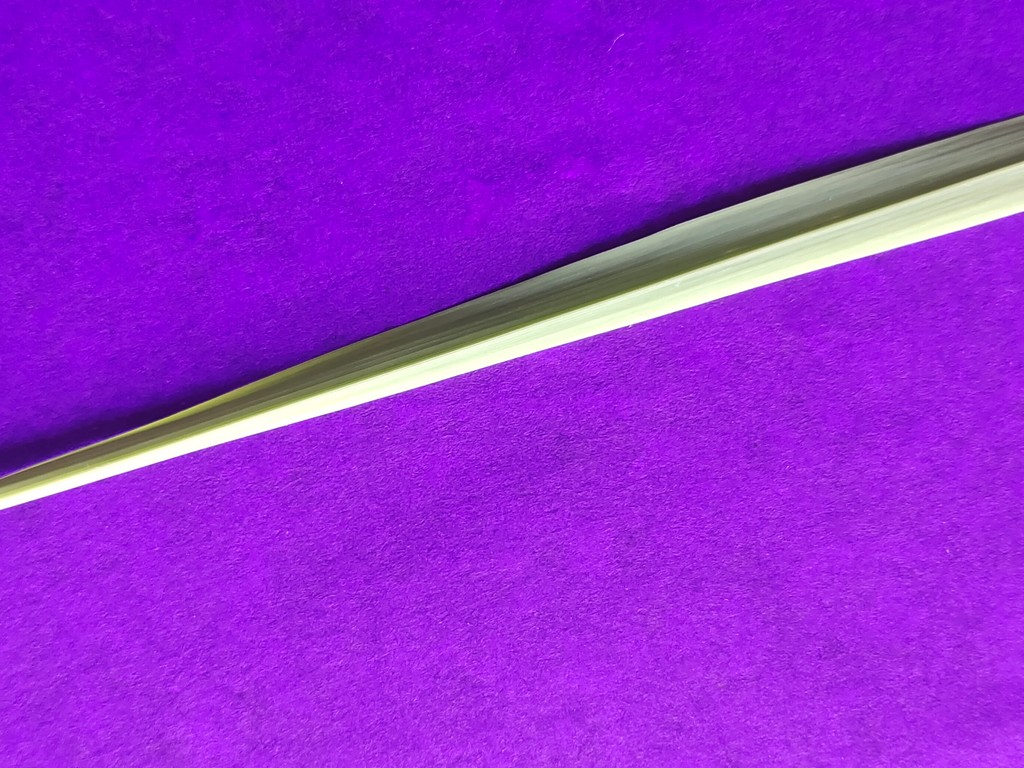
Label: Healthy